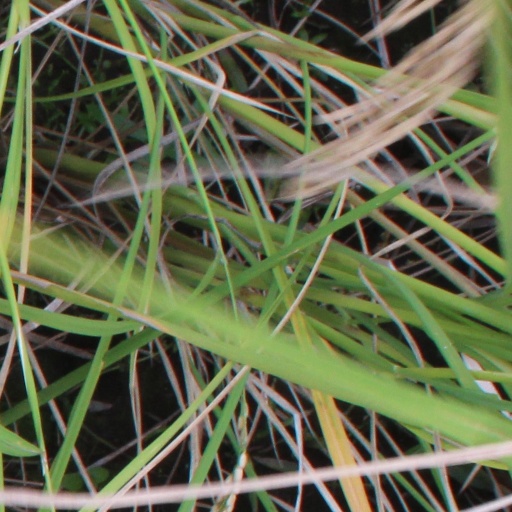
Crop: rice